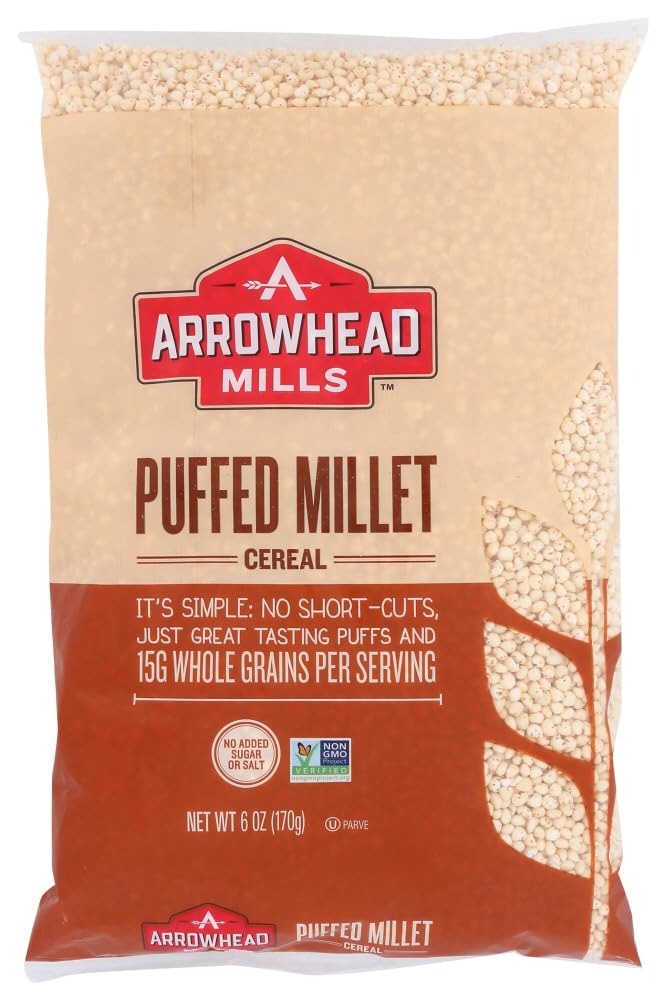
Item Name: Arrowhead Mills Whole Grain Puffed Millet Cereal, 6-Ounce Bags ( pack of 48)
Value: 288.0
Unit: Ounce

Price: 8.45